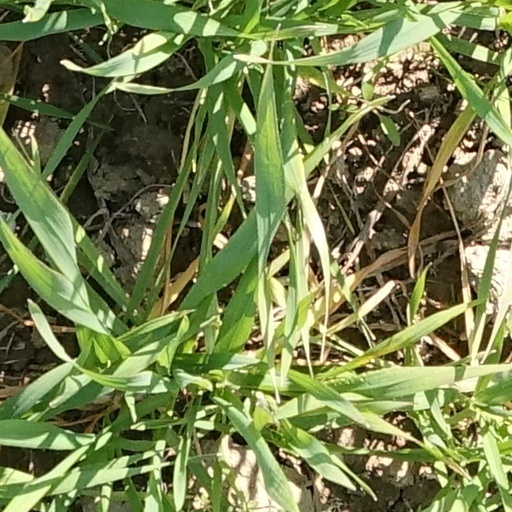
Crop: wheat